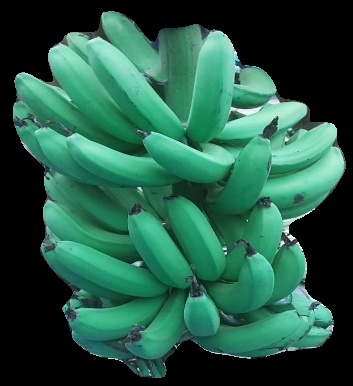
Variety: pachbale
Grade: grade3